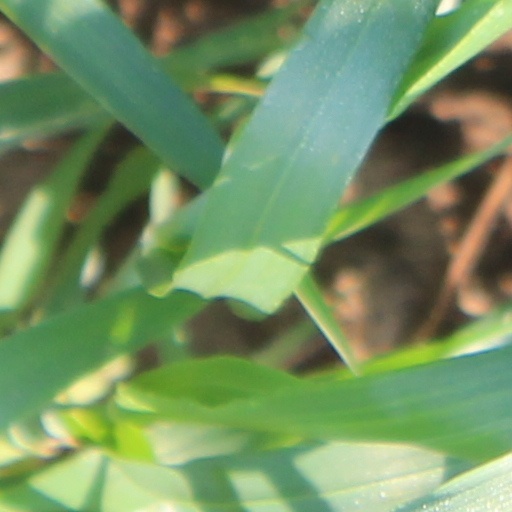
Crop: wheat